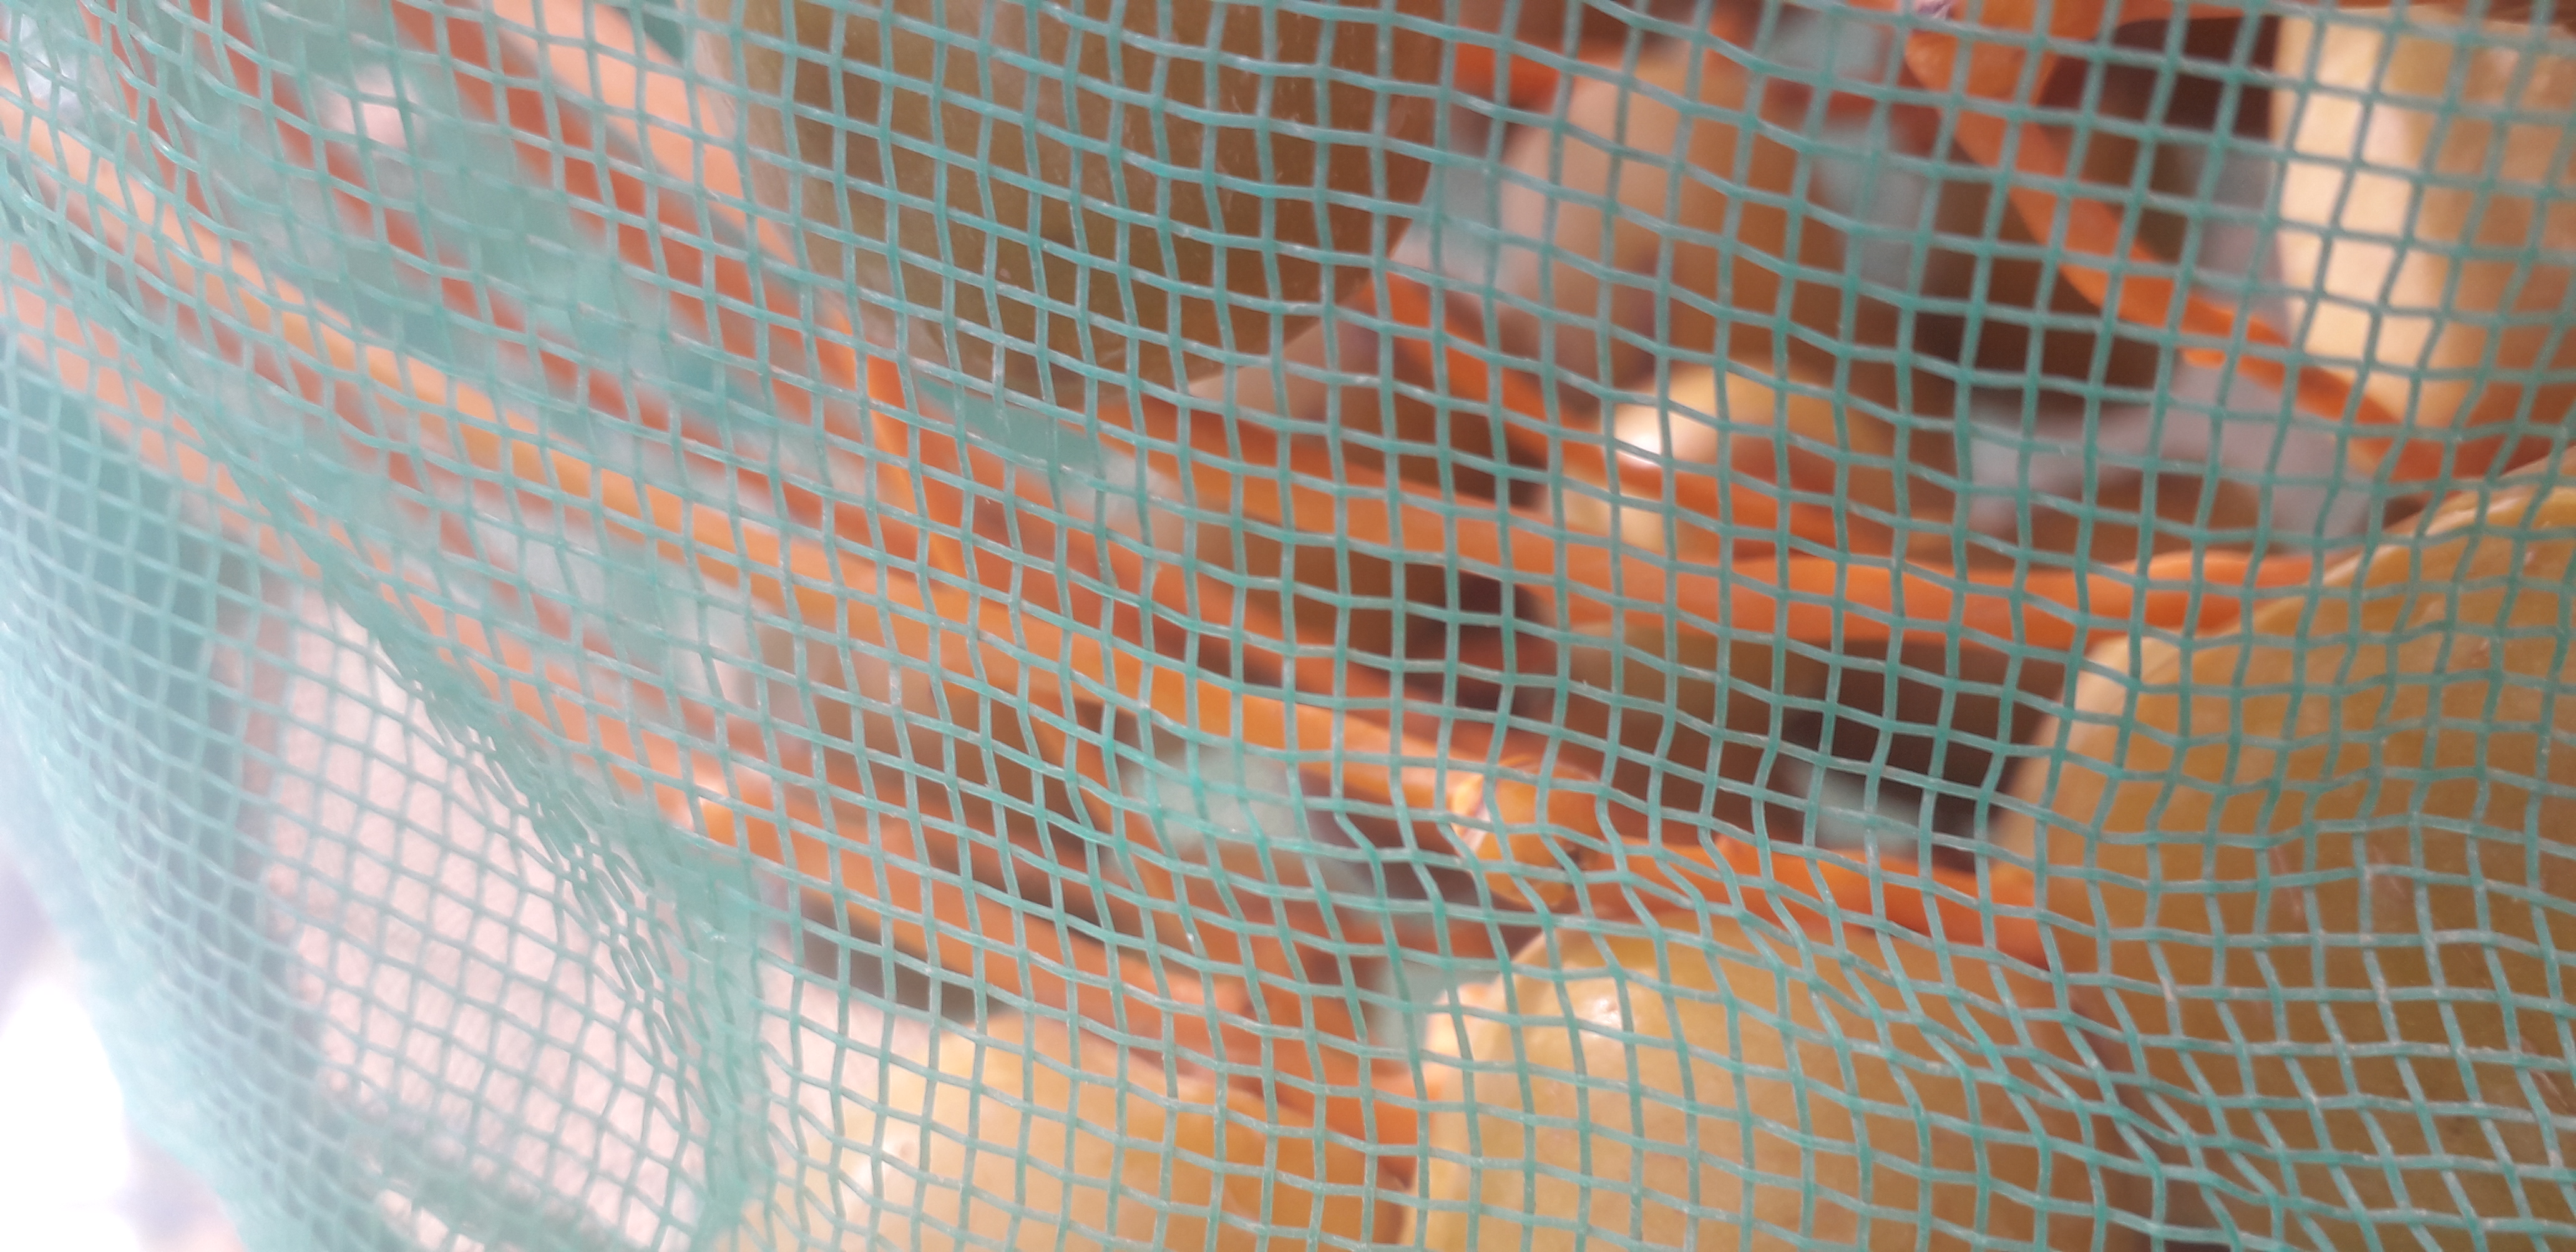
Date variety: Boufagous